Komitas State Conservatory of Yerevan

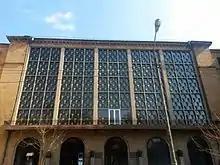

Komitas State Conservatory of Yerevan, also known as Yerevan Komitas State Conservatory (YKSC) or Yerevan State Conservatory (YSC), is a state-owned college of music located in Yerevan, Armenia. The institute was founded in 1921 as a music studio. In 1923, it was turned into a higher musical education institution. It is named after Komitas, the founder of the Armenian national school of music.